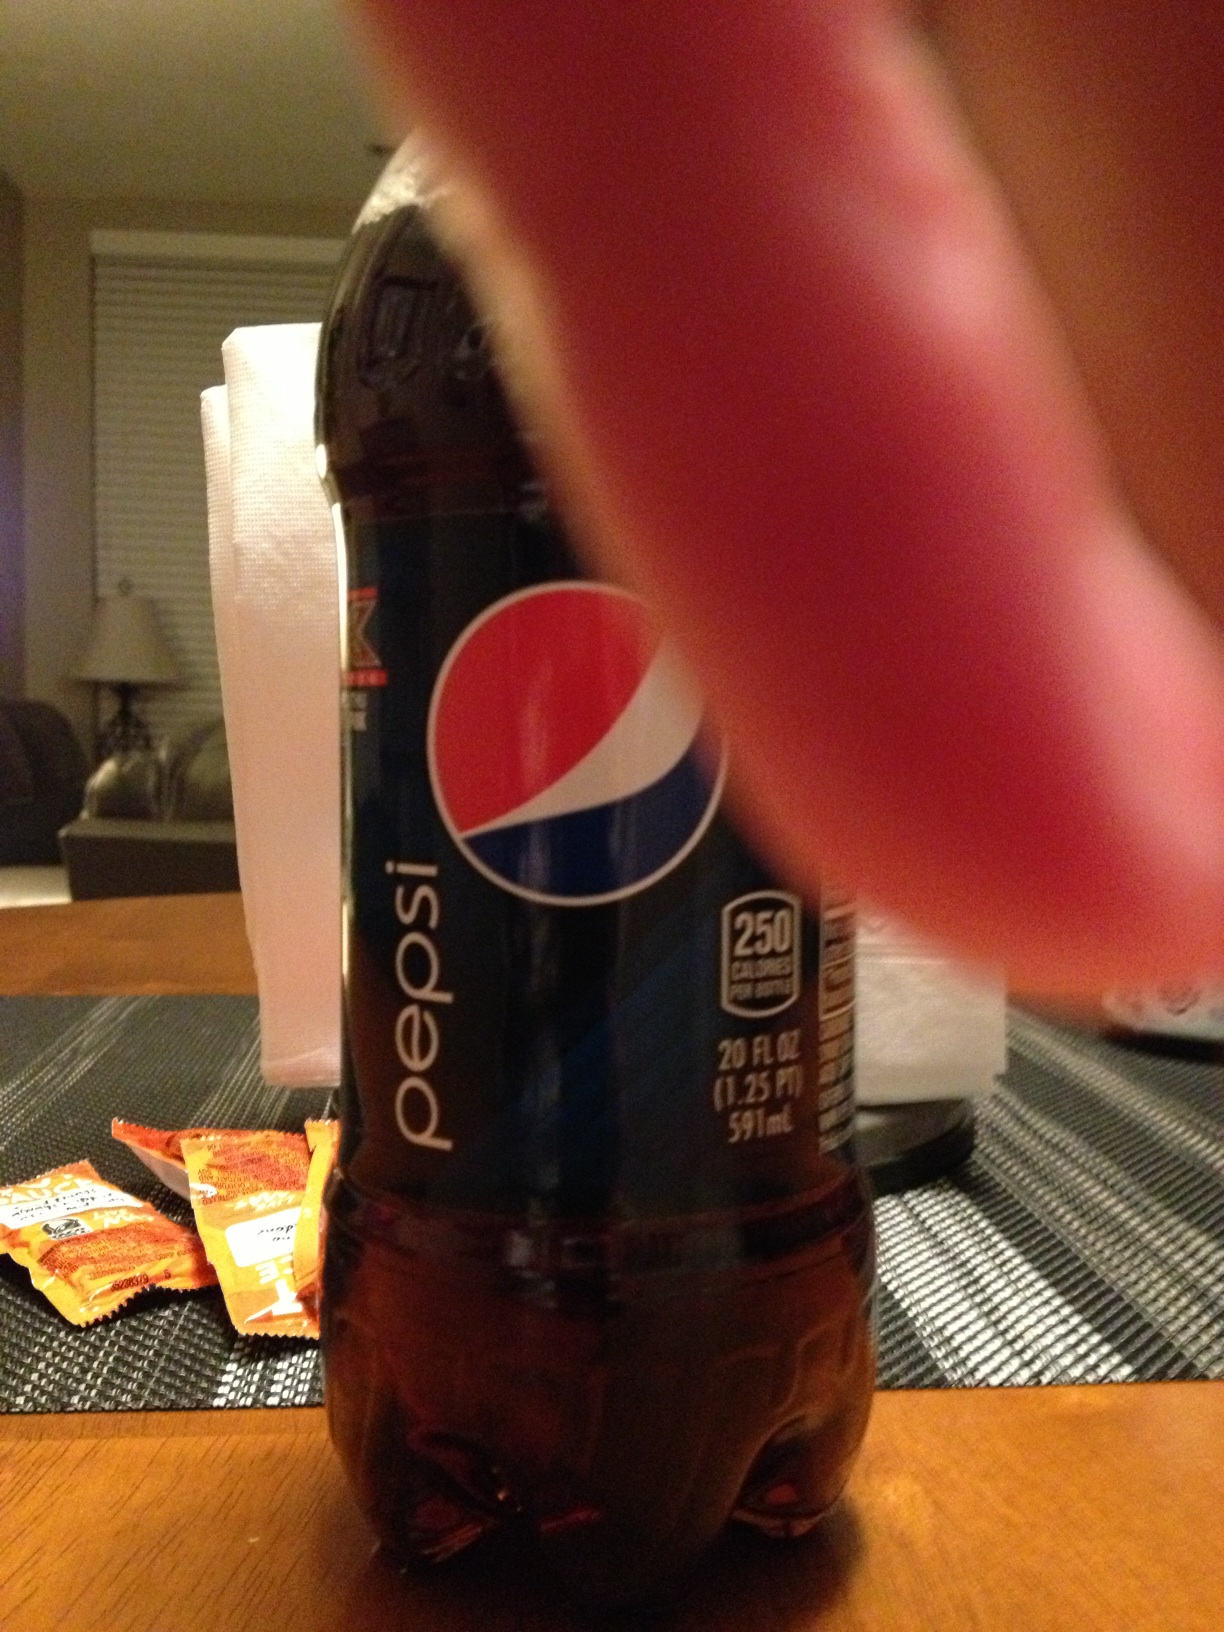Question: What kind of soda is this?
Answer: pepsi